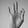
ASL letter: F